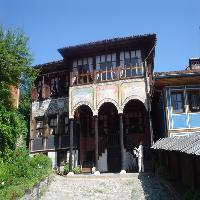
Weather: sun or clear